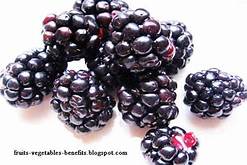
Label: others